Nicolas of Normandy

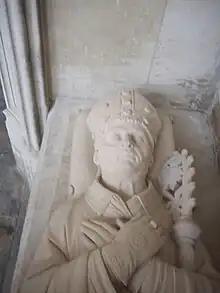
Recumbent statue of Nicolas of Normandie in the chapel of the Virgin of the Saint-Ouen Abbey, Rouen.

Nicolas of Normandy (or Nicholaus; –1092) was the fourth abbot of Saint-Ouen Abbey, Rouen.